Lothar Wallerstein

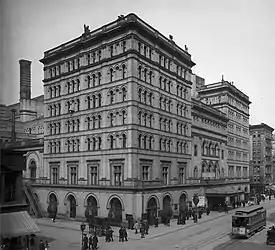
Original Metropolitan Opera house

A June 1941 article in "The New York Times" described Wallerstein's charm and accomplishments after his arrival in New York City in search of work, initially without English or funds. In that year he joined the Metropolitan Opera as a senior stage director. His debut was on January 9 with the opera, "Lohengrin", conducted by Erich Leinsdorf. By the next month, he had directed three more operas and began receiving critical attention from American reviewers such as Oscar Thompson who wrote in "Musical America" that “The stage direction [of "Pagliacci"] was expert and imaginative." During Wallerstein’s years at the Met, he directed 28 operas primarily with the conductors, Erich Leinsdorf, George Szell and Thomas Beecham. Appearing in these performances were many well known artists of their day: Ezio Pinza, Lily Pons, Rise Stevens and Helen Traubel.